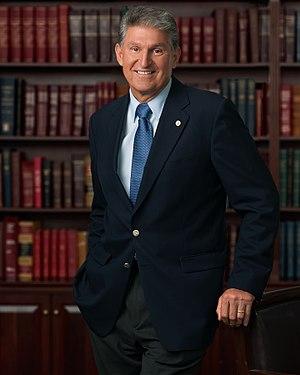
Joseph Anthony Manchin III, dit Joe Manchin, né le 24 août 1947 à Farmington, est un homme politique américain, membre du Parti démocrate et sénateur de Virginie-Occidentale au Congrès des États-Unis depuis 2010. Il est auparavant gouverneur de Virginie-Occidentale de 2005 à 2010.